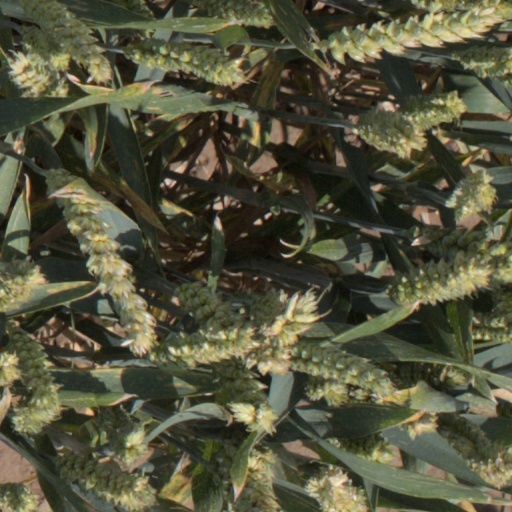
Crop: wheat